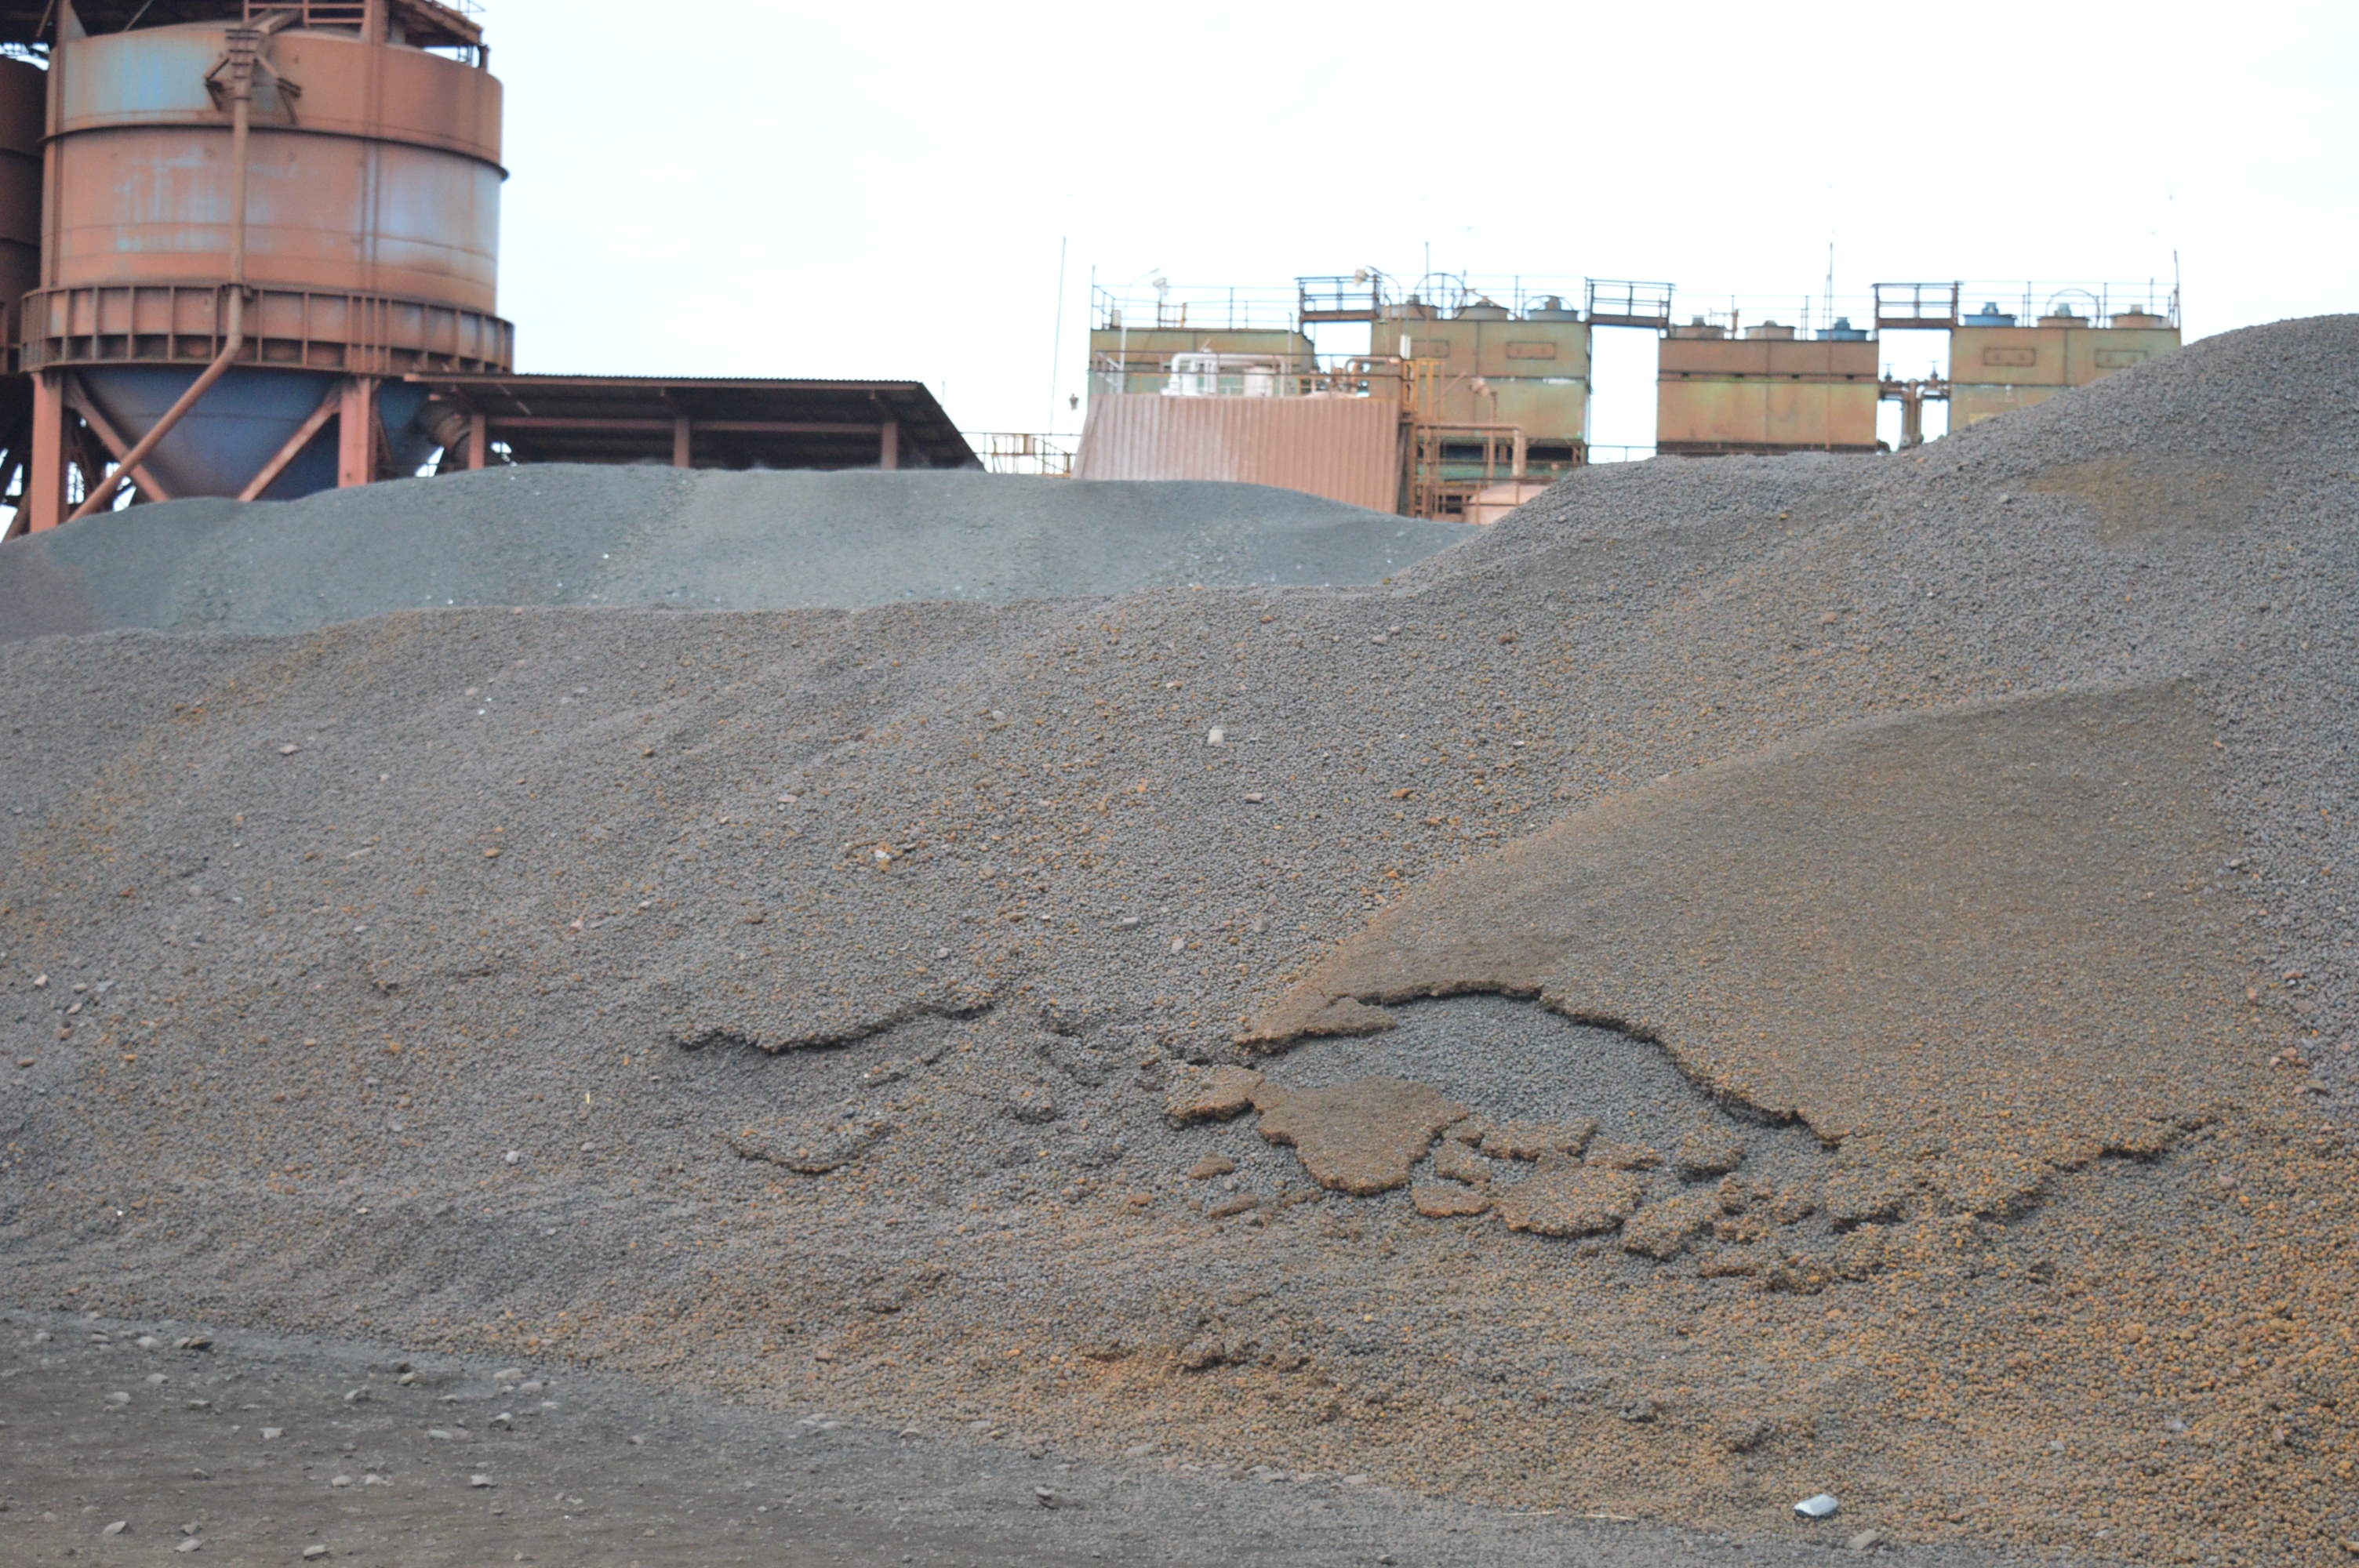
sand, roof, wall, asphalt, steel, construction, soil, material, concrete, road surface, courtyards, briqcar, venprecar, insustria, hierrro